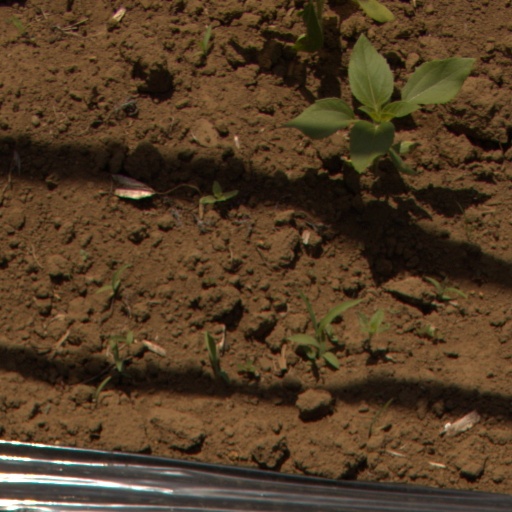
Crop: Jerusalem artichoke